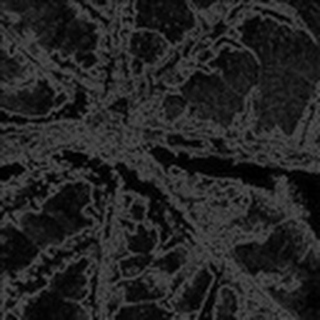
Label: cotton_bacterial_blight